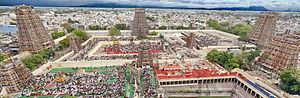
Dans l'architecture des temples hindouistes, un gopura est une construction par laquelle on pénètre dans les enceintes successives d'un temple
Le Temple de Mînâkshî est un temple hindou de style dravidien situé à Madurai dans le Tamil Nadu, en Inde. Il est un des chefs-d'œuvre de l'architecture dravidienne et l'un des temples en activité les plus importants de l'Inde. Il est consacré à Mînâkshî, un avatar de la déesse hindoue Pârvatî, l'épouse de Shiva, ainsi qu'à Shiva, sous sa forme Sundareshvara. Il comporte deux sanctuaires, un pour chacun des deux dieux. Il compte parmi les lieux saints de l'Inde les plus fréquentés et attire des pèlerins qui viennent s'y marier ou s'y purifier.